Buick V8 engine

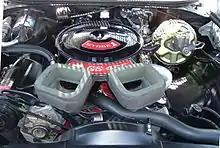
455 Stage I engine

The was only produced from 1967 until 1969. It had a bore and a stroke of , and an actual displacement of . The 430 four-barrel engine was rated at and of torque. This engine was used in large B-, C- and E-body Buicks. Most parts except the pistons interchange with the 400 and 455.